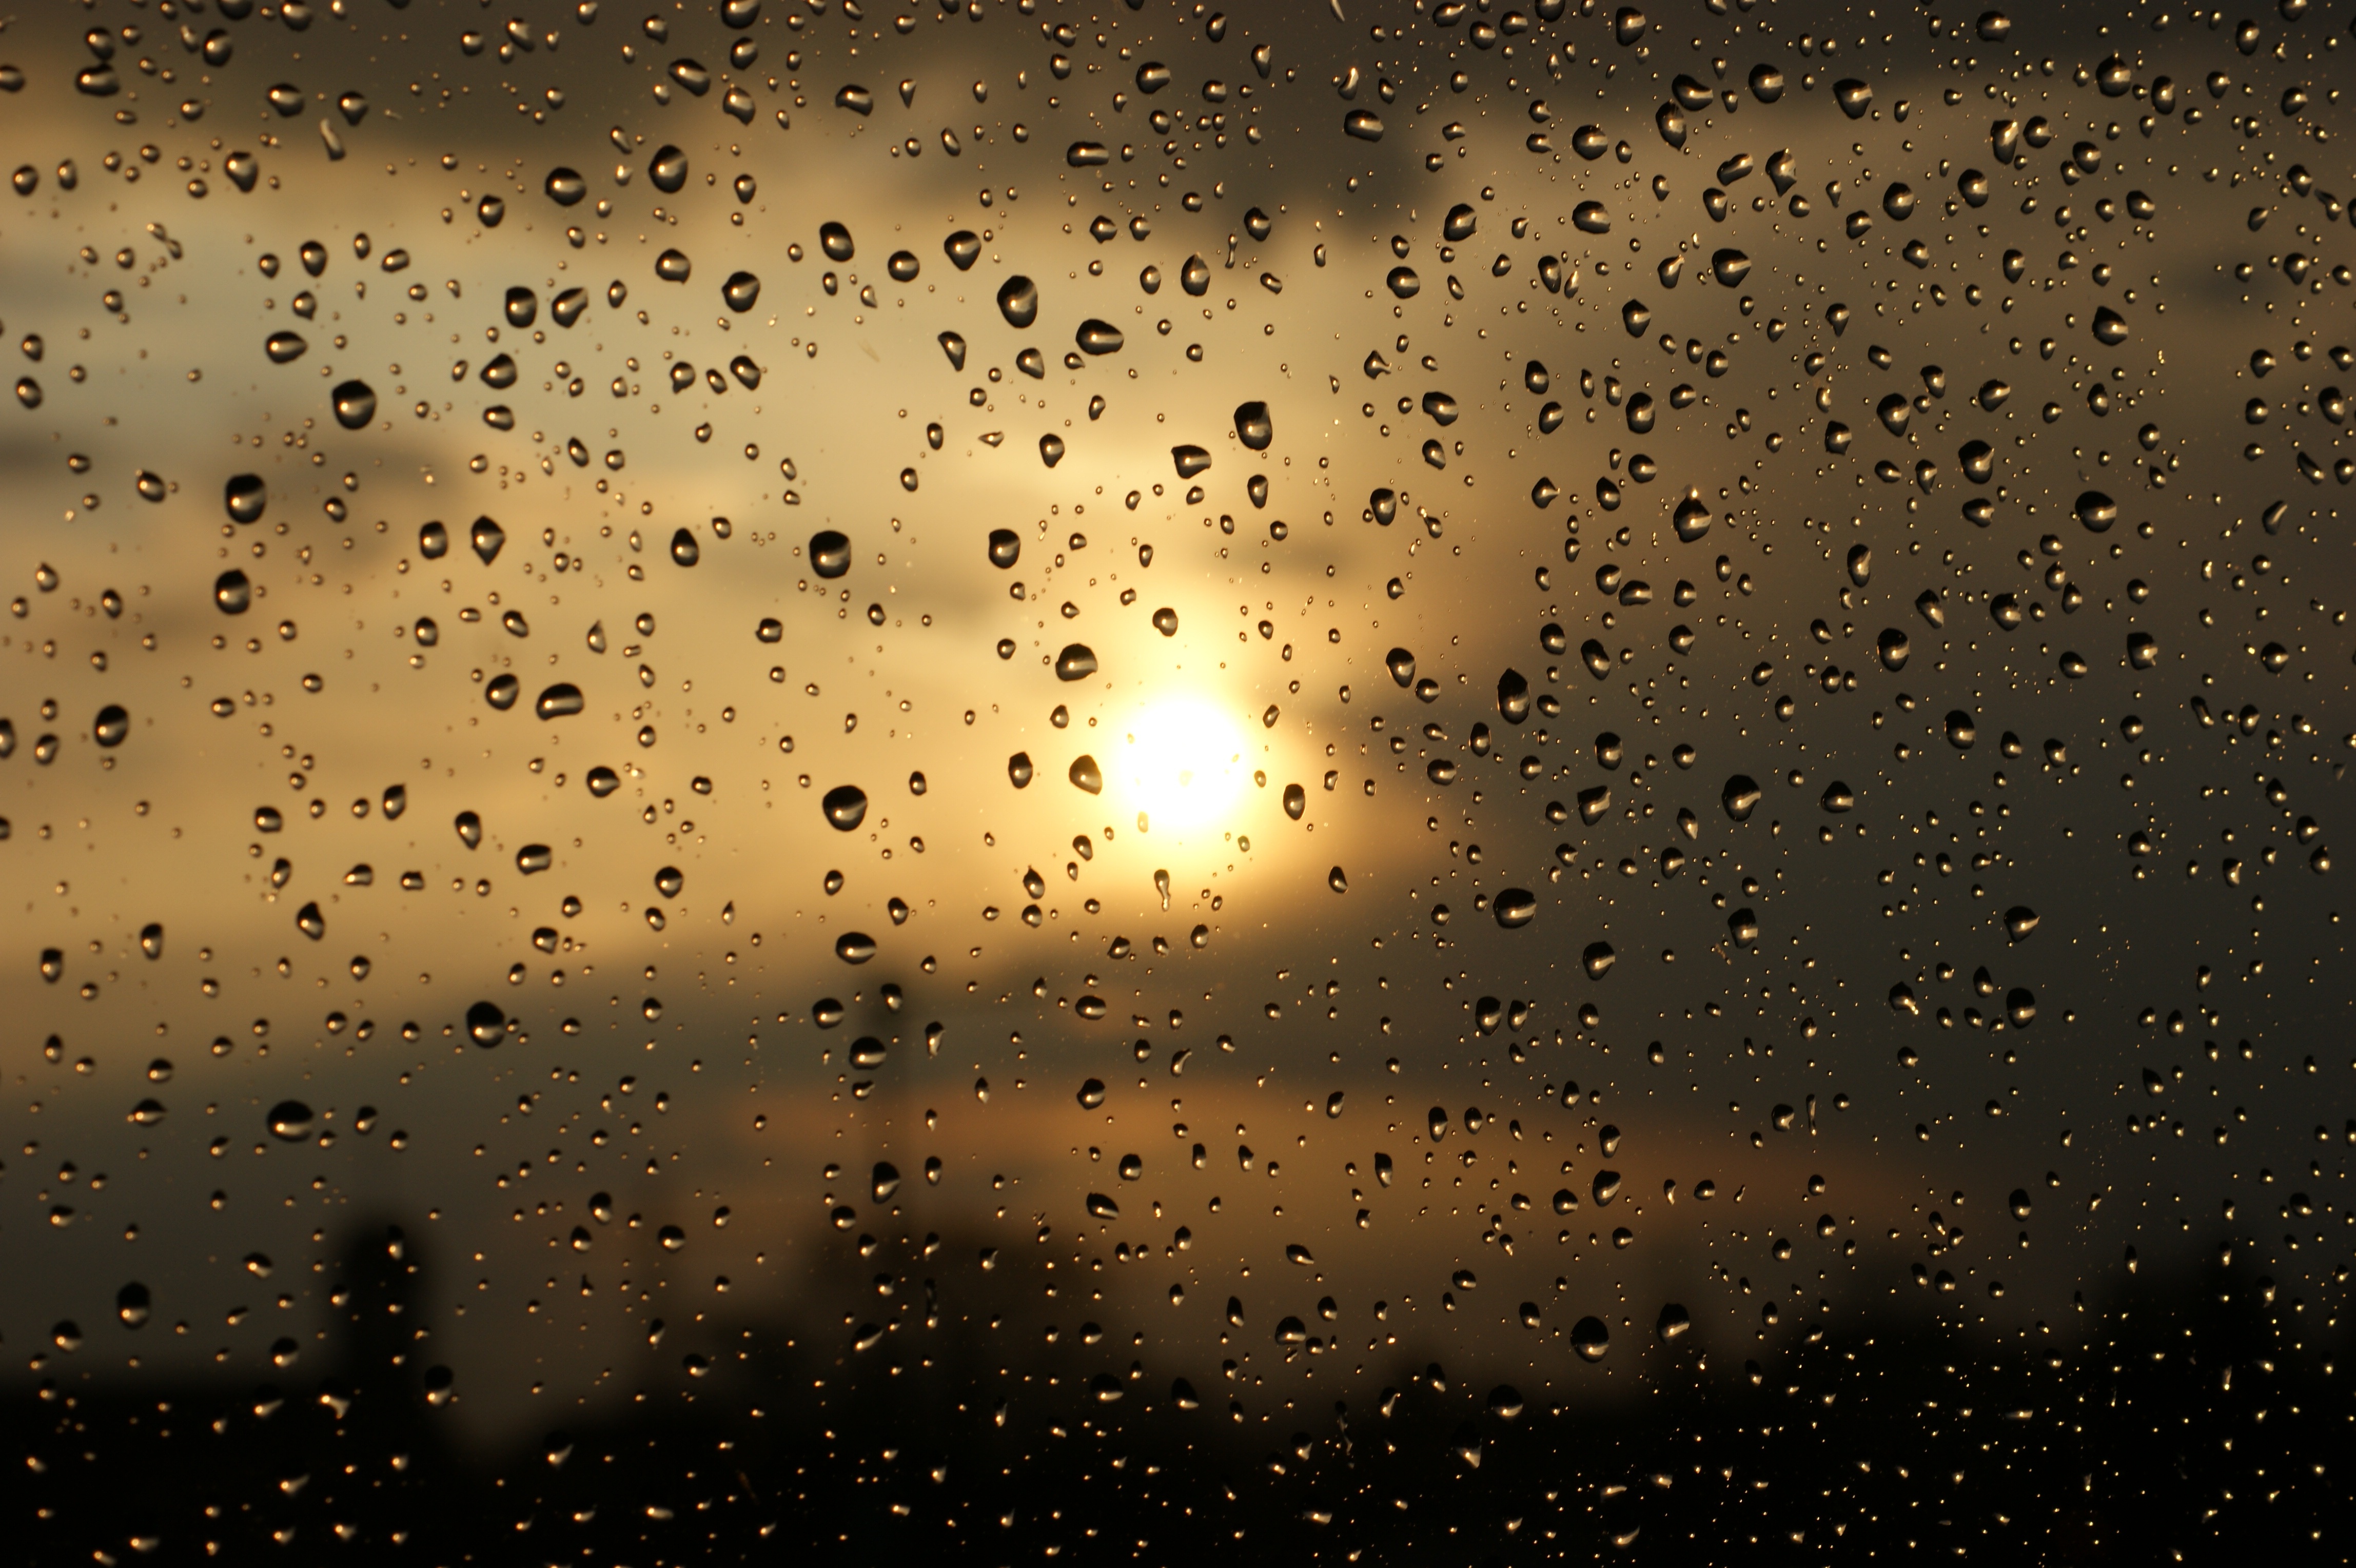
water, nature, drop, sunset, night, texture, rain, window, reflection, macro, weather, closeup, clouds, drops, drops of water, the background, dark clouds, rain drops, pane, after the storm, drop of rain